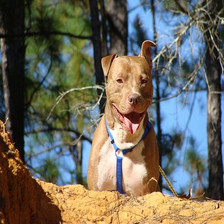
Species: dog
Breed: american pit bull terrier